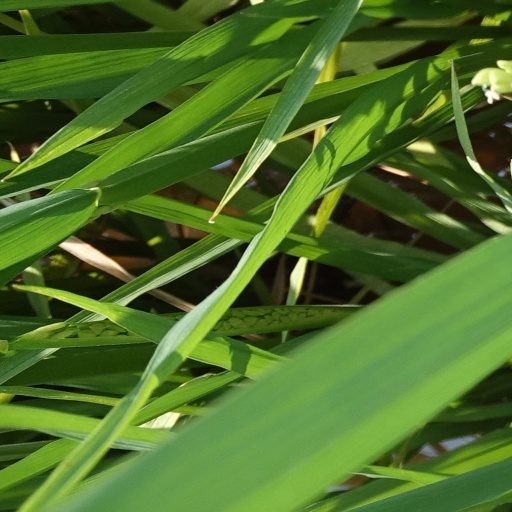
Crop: rice